Kamiasō Station

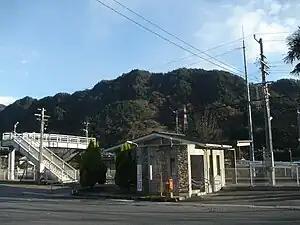
Kamiasō Station in December 2008

is a railway station on the Takayama Main Line in the town of Hichisō, Kamo District, Gifu Prefecture, Japan, operated by Central Japan Railway Company (JR Central).